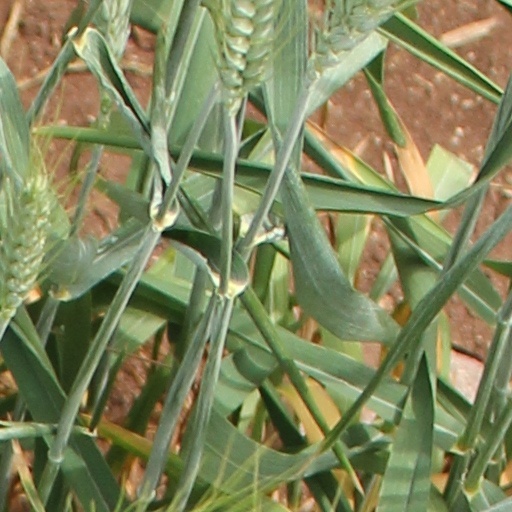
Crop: wheat